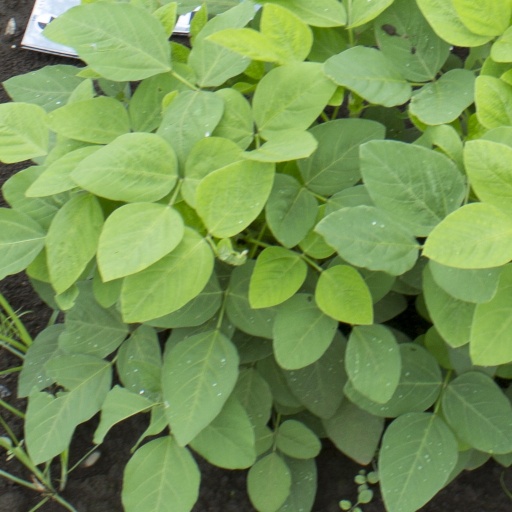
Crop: soybean